Vidzeme Upland

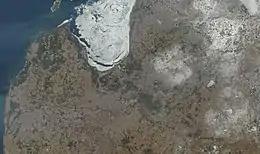
A satellite image of Latvia

The Vidzeme Upland or the Vidzeme Highland is a hilly area of higher elevation in northeastern Latvia, named after the historical region of Vidzeme. Sometimes it is referred to as the Central Vidzeme Upland, to distinguish it from another hilly area of Vidzeme, Alūksne Upland, also known as the "East Vidzeme Upland".